Rey Mysterio

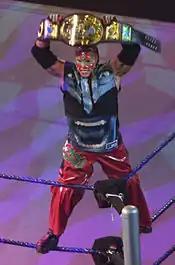
Mysterio is a two-time Intercontinental Champion.

At the Royal Rumble on January 28, 2023, Rey was scheduled to enter the Royal Rumble match at No. 17, but was unable to compete in storyline due to presumably being attacked by Dominik, who entered the match at No. 18.